Albertus Jacobus Duymaer van Twist

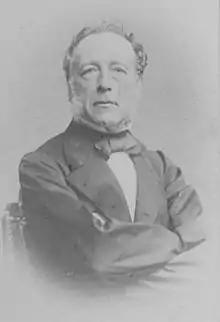
Albertus Jacobus Duymaer van Twist in 1861

Albertus Jacobus Duymaer van Twist (20 February 1809 – 3 December 1887) was the Governor-General of the Dutch East Indies from 1851 to 1856.